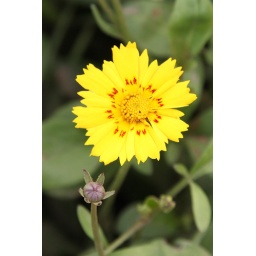
A bright yellow flower breaks up a drab winter in New Delhi, India